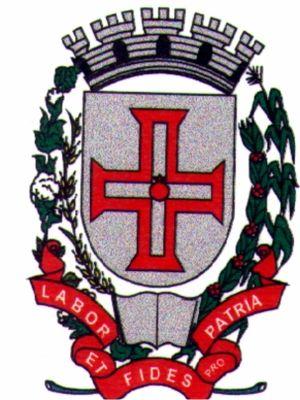
Nova Granada est une municipalité brésilienne de l'État de São Paulo et la Microrégion de São José do Rio Preto.